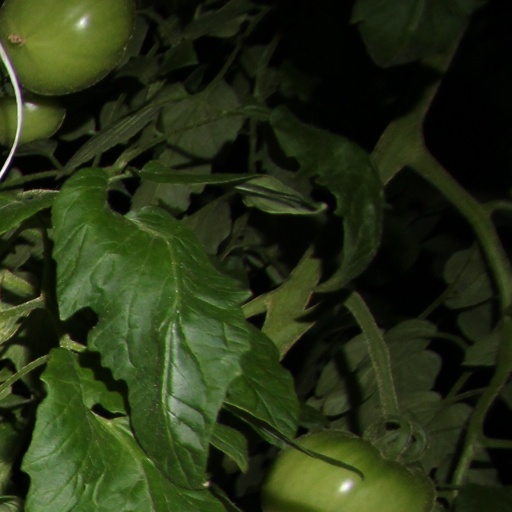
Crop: tomato